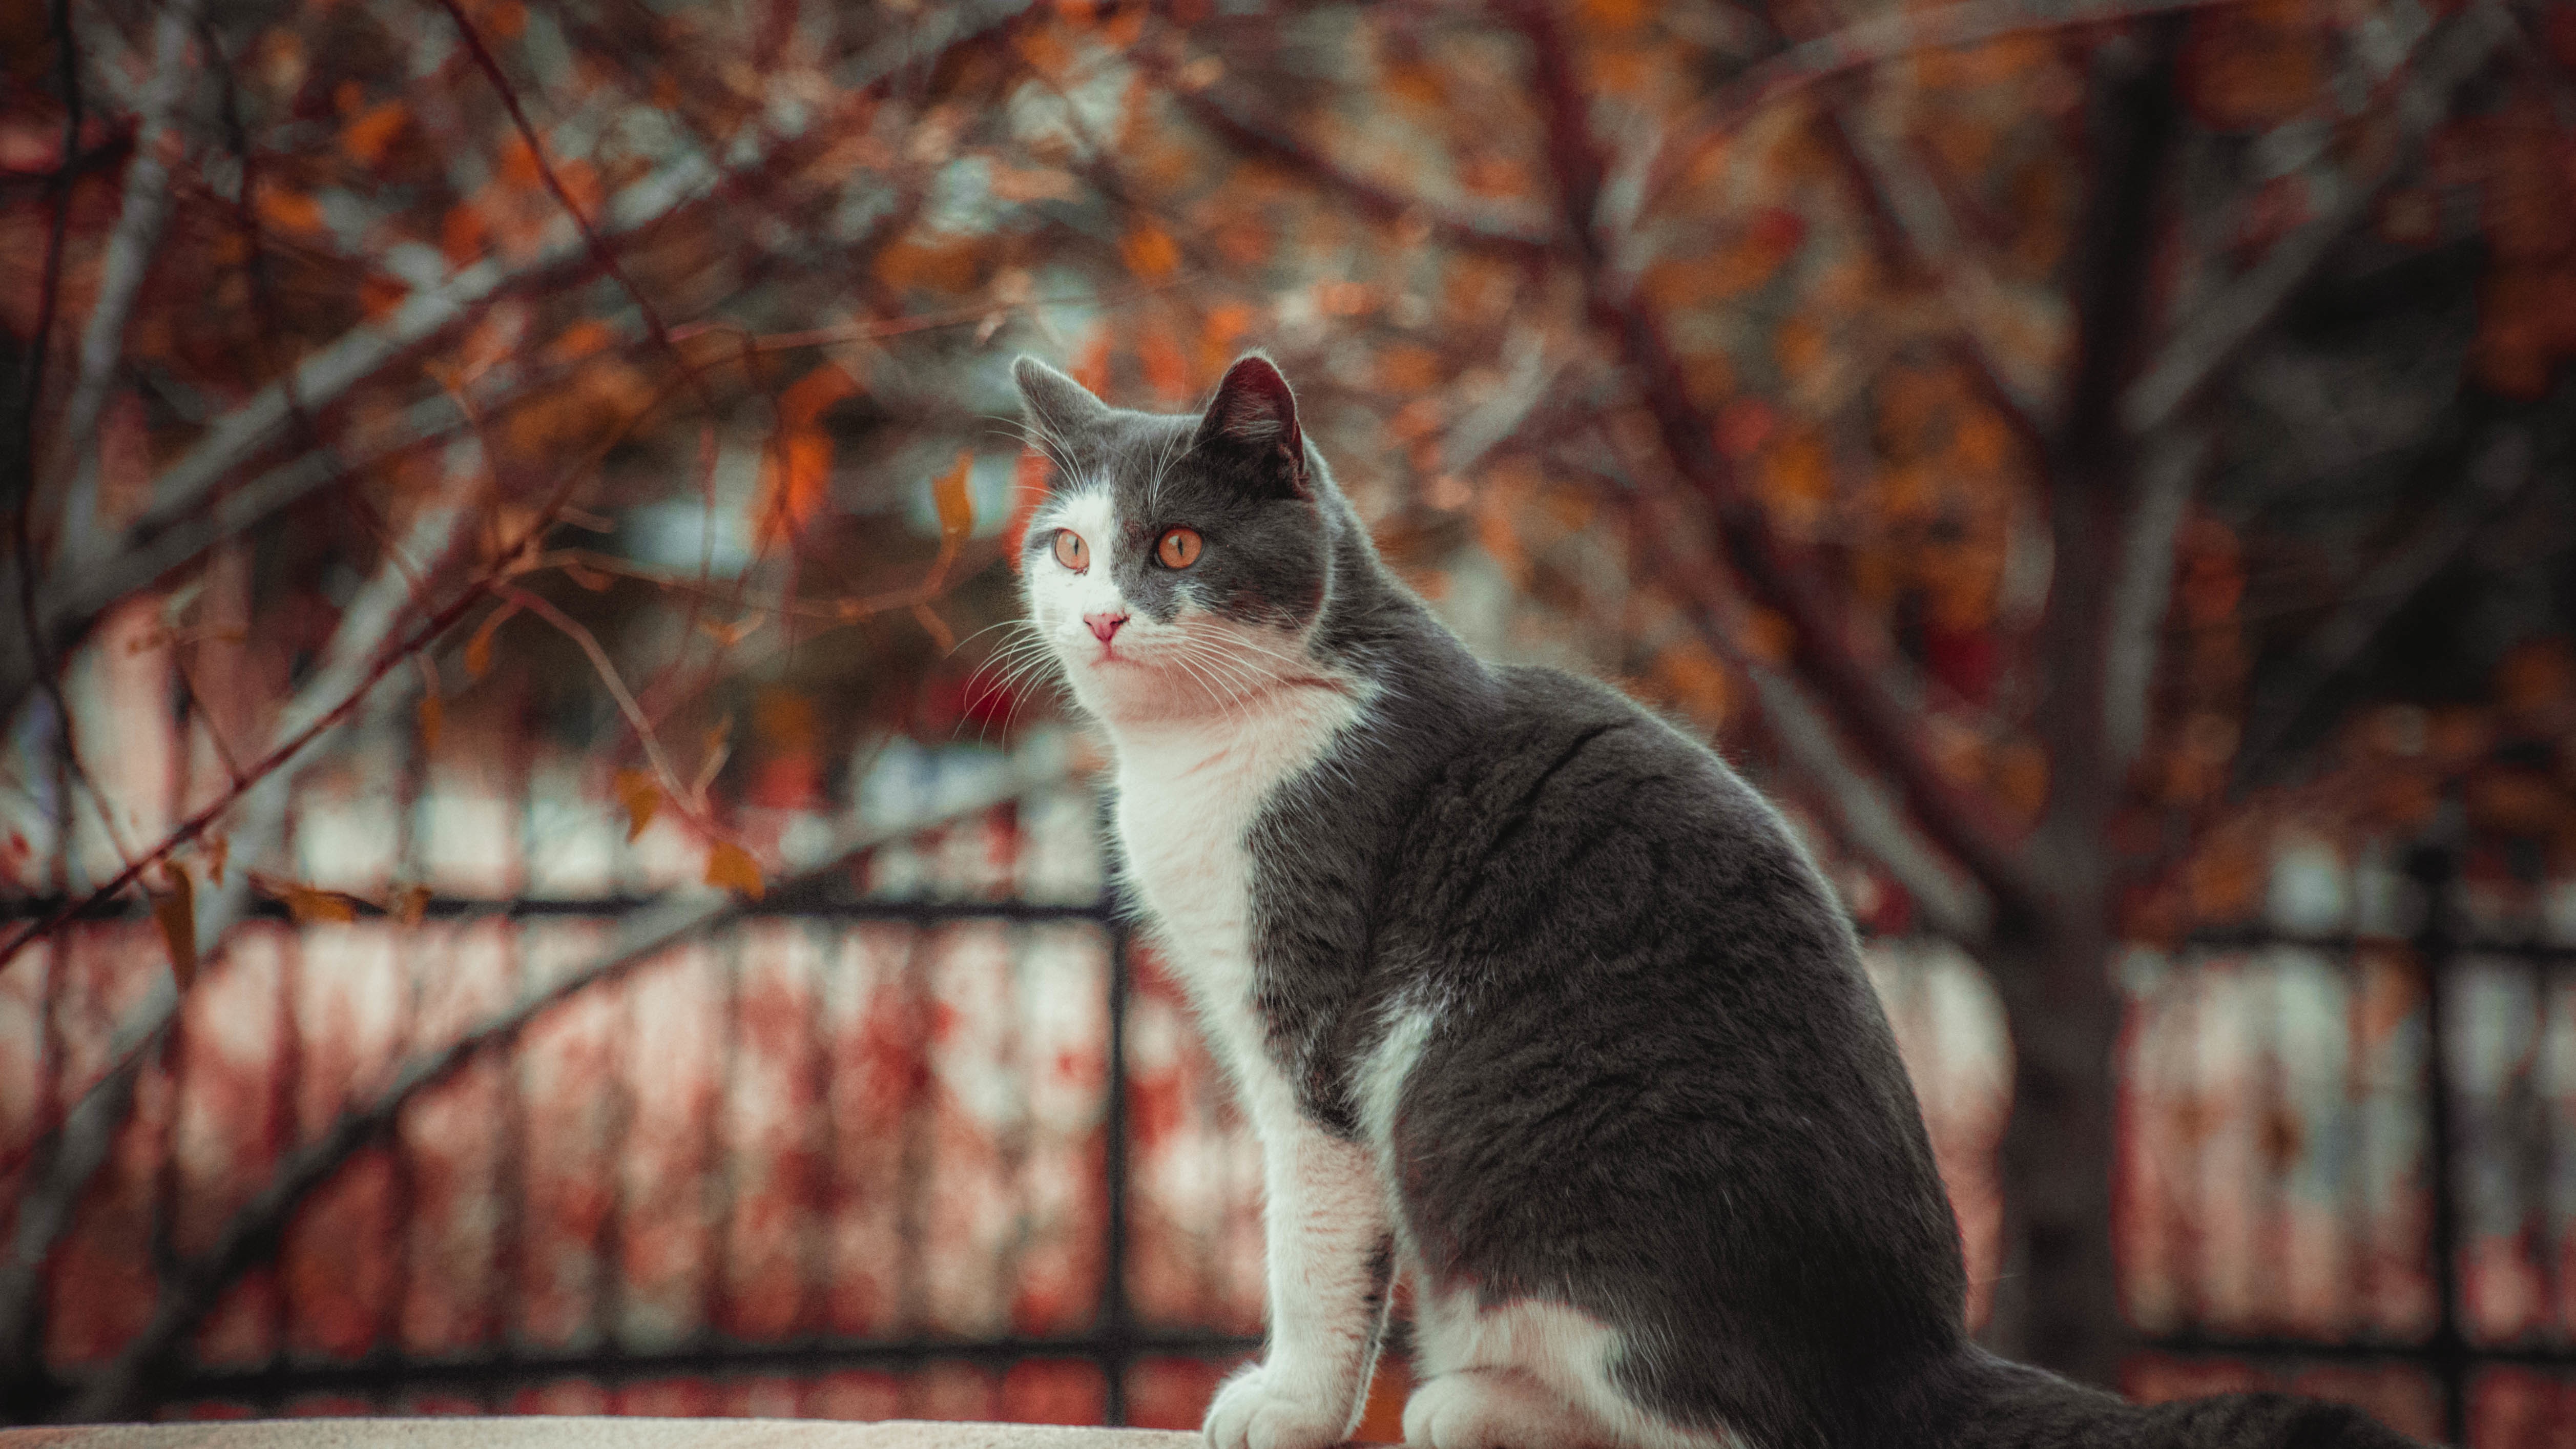
kitten, cat, mammal, fauna, whiskers, vertebrate, european shorthair, small to medium sized cats, cat like mammal, domestic short haired cat